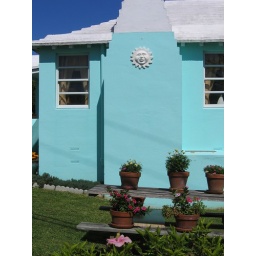
Beautiful pastel home with a white roof against the blue sky...and a SUN!